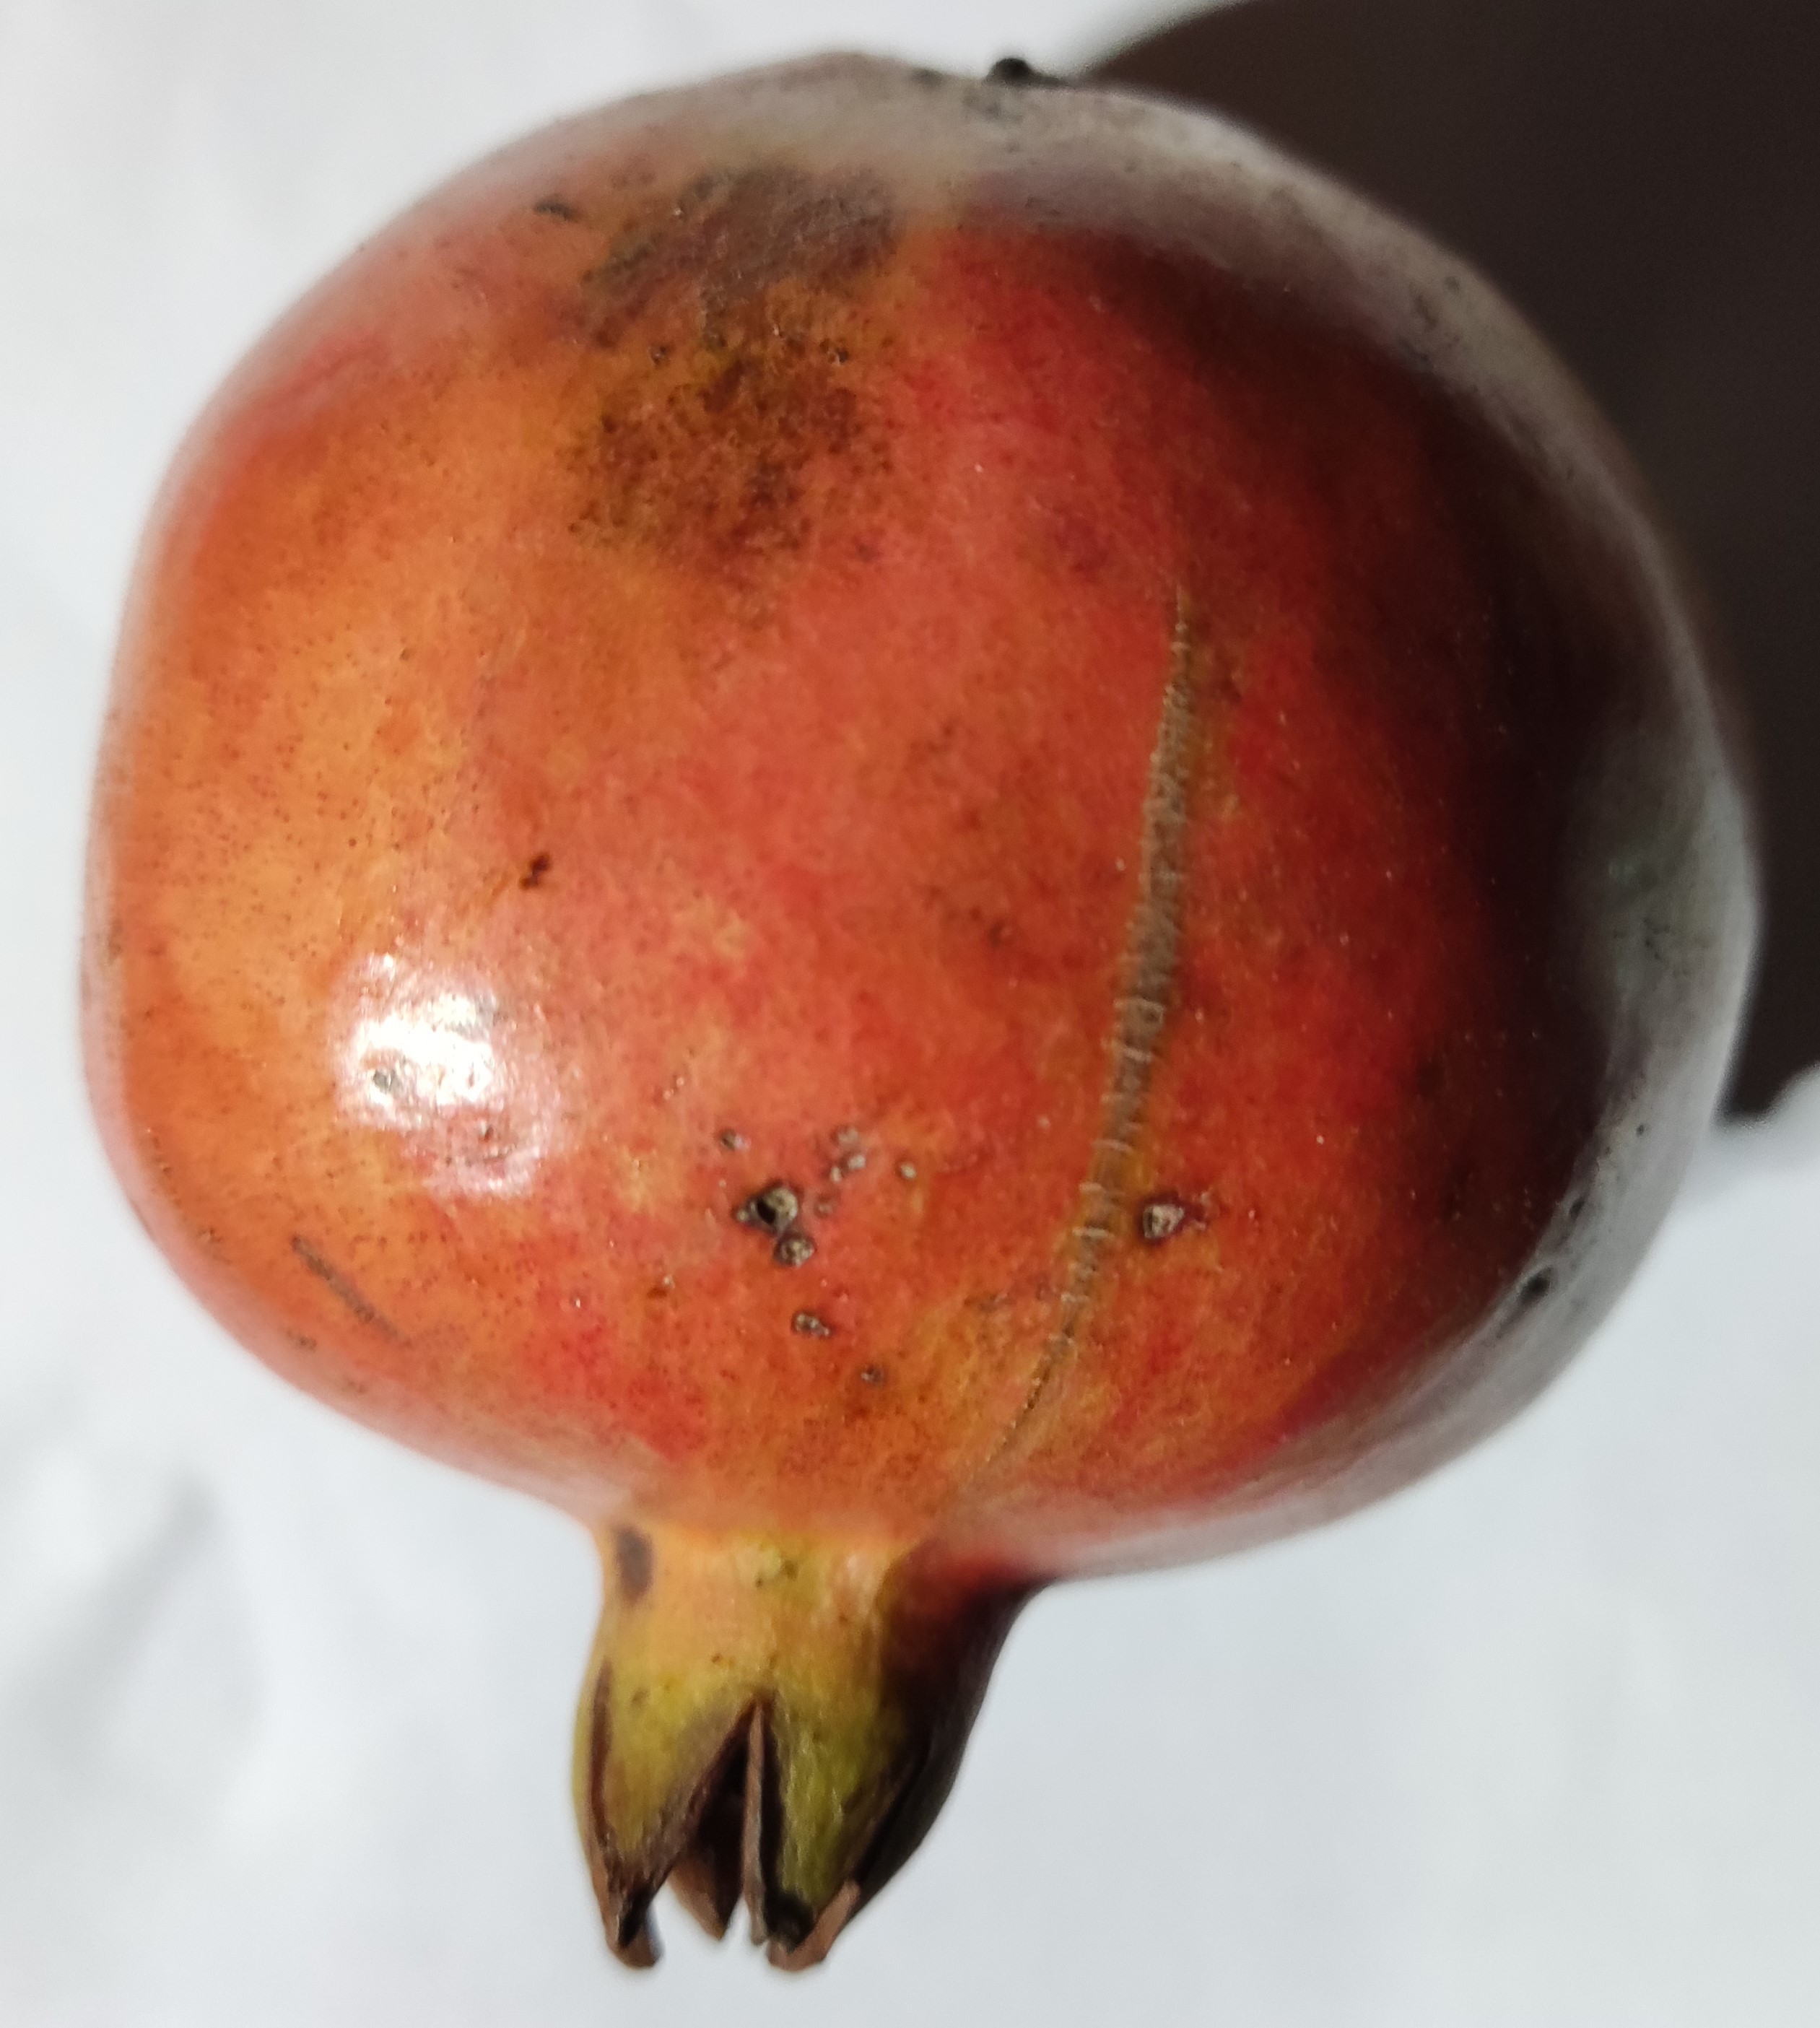
Fruit: pomegranate
Condition: fresh